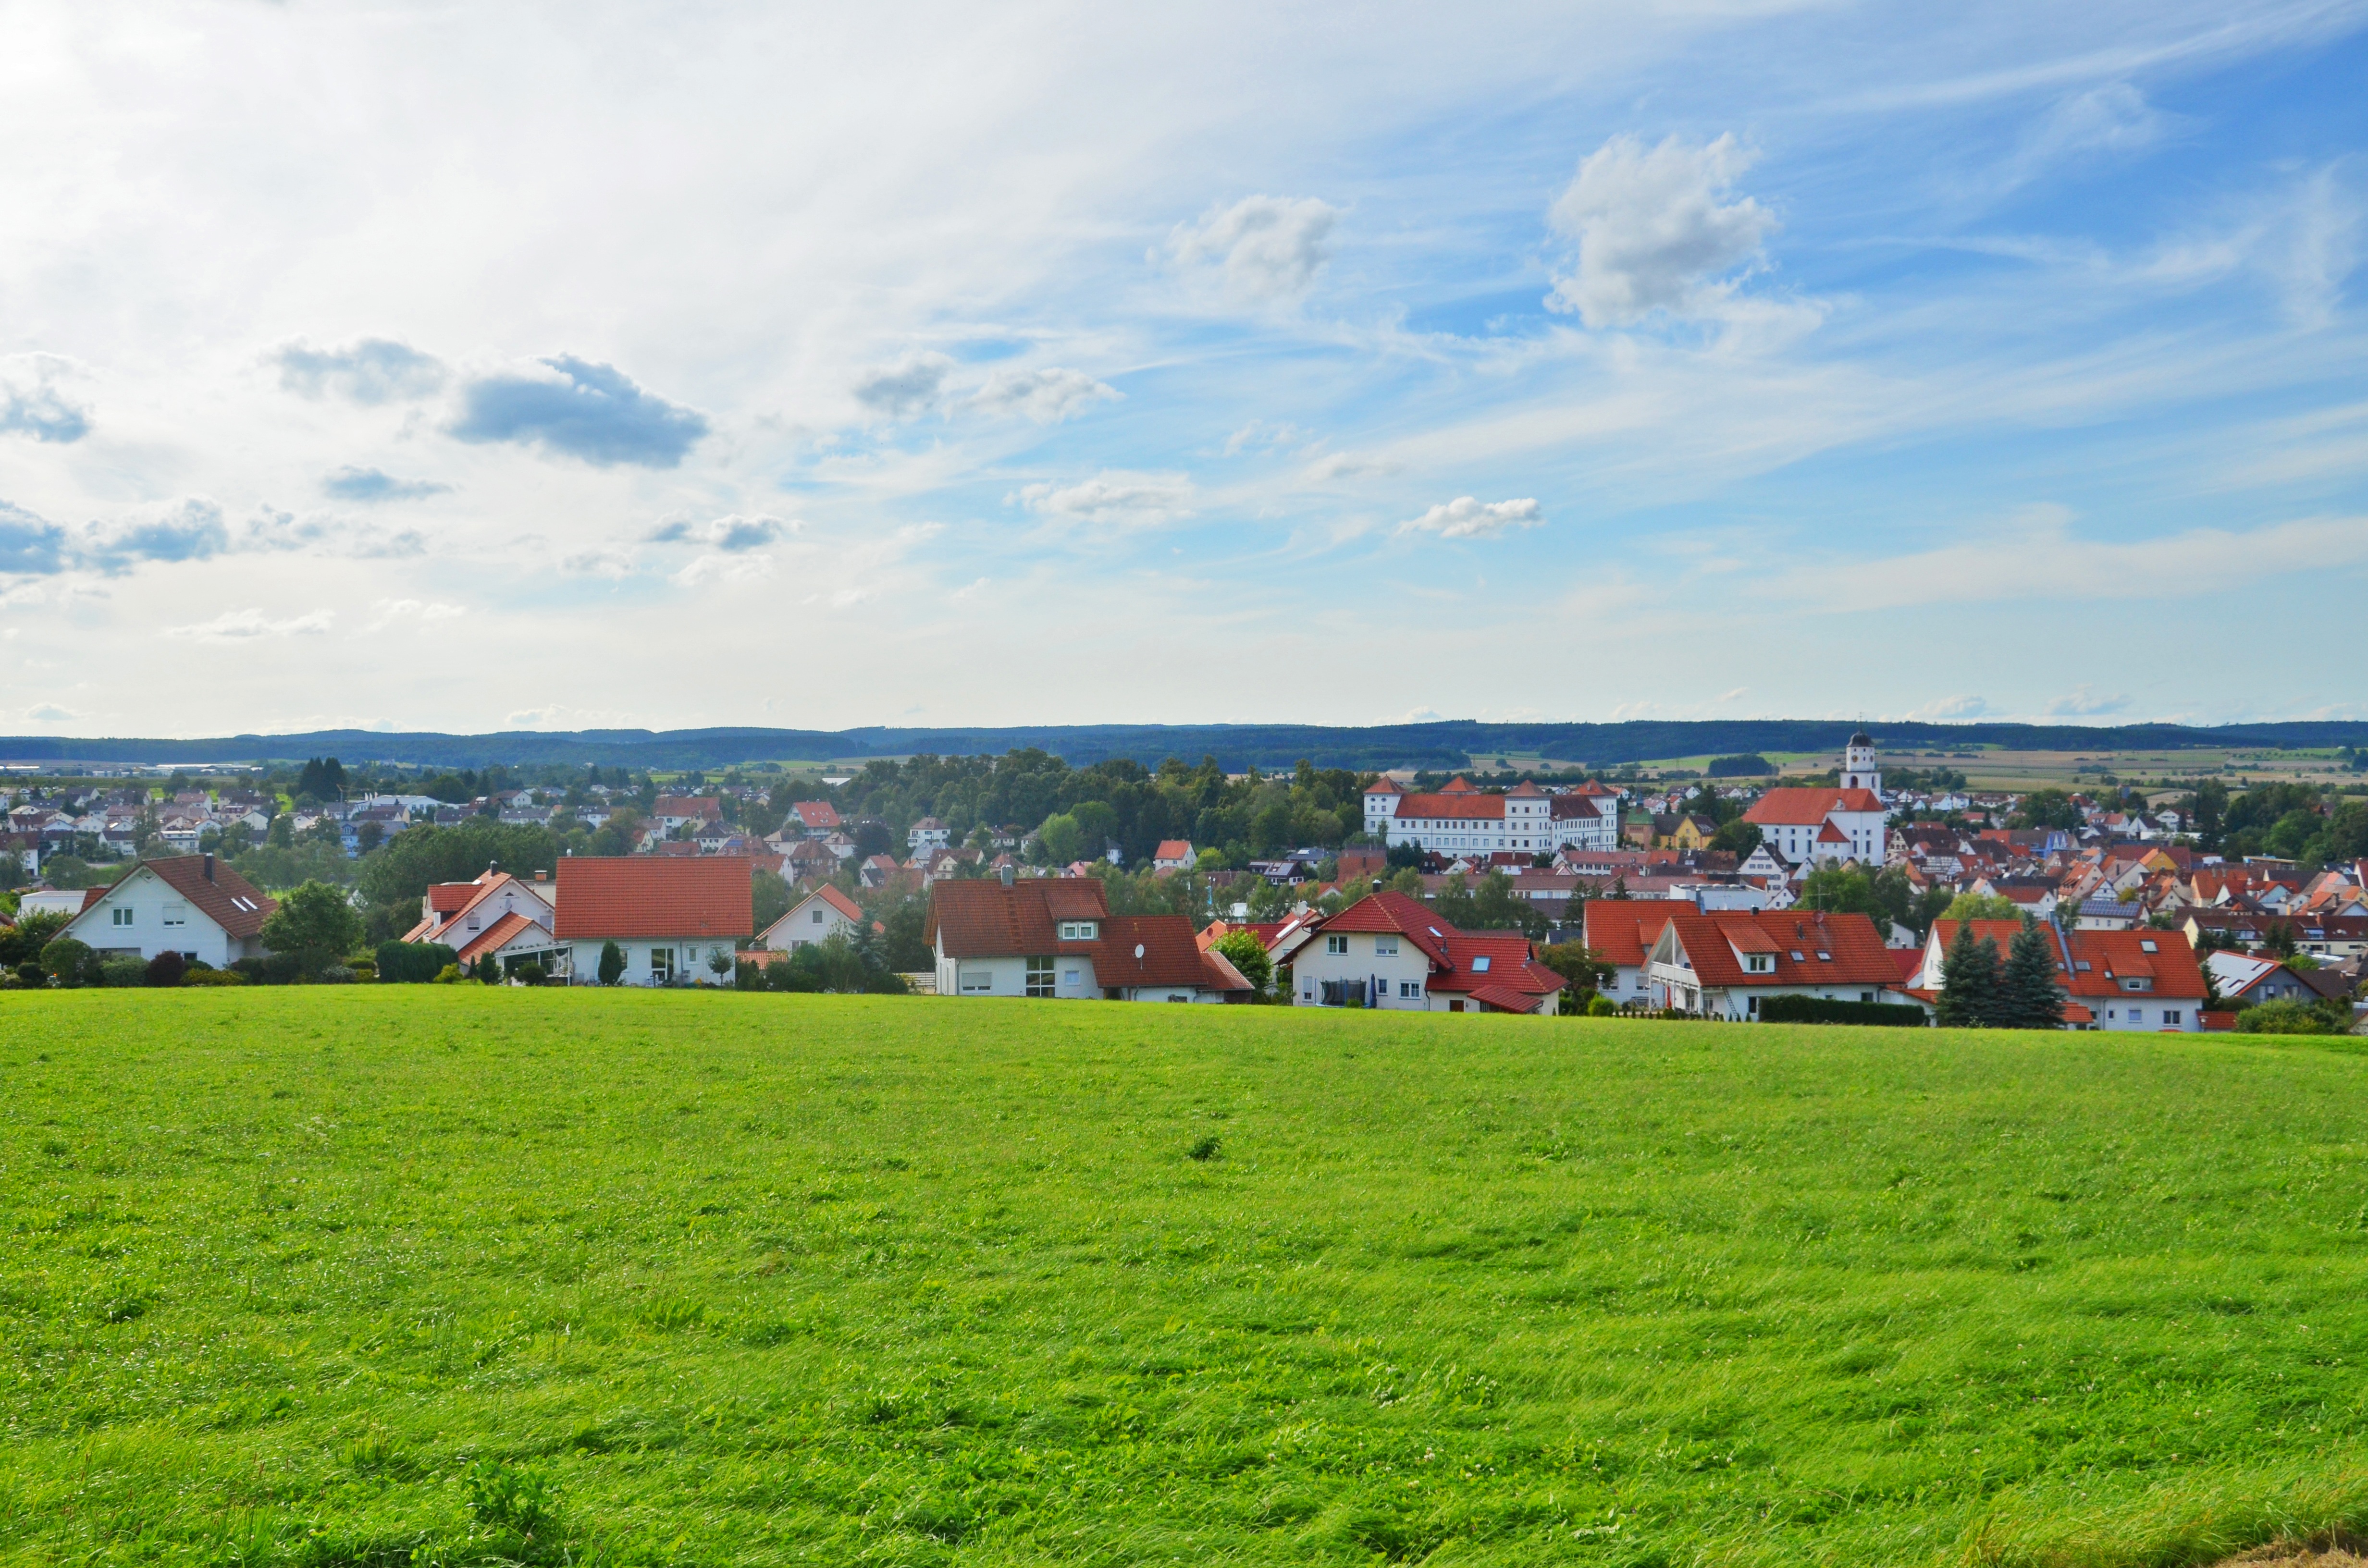
landscape, coast, grass, horizon, sky, field, farm, lawn, meadow, hill, flower, panorama, pasture, castle, church, agriculture, plain, city view, steeple, rural area, southern germany, baden wurttemberg, atmosphere of earth, messkirch